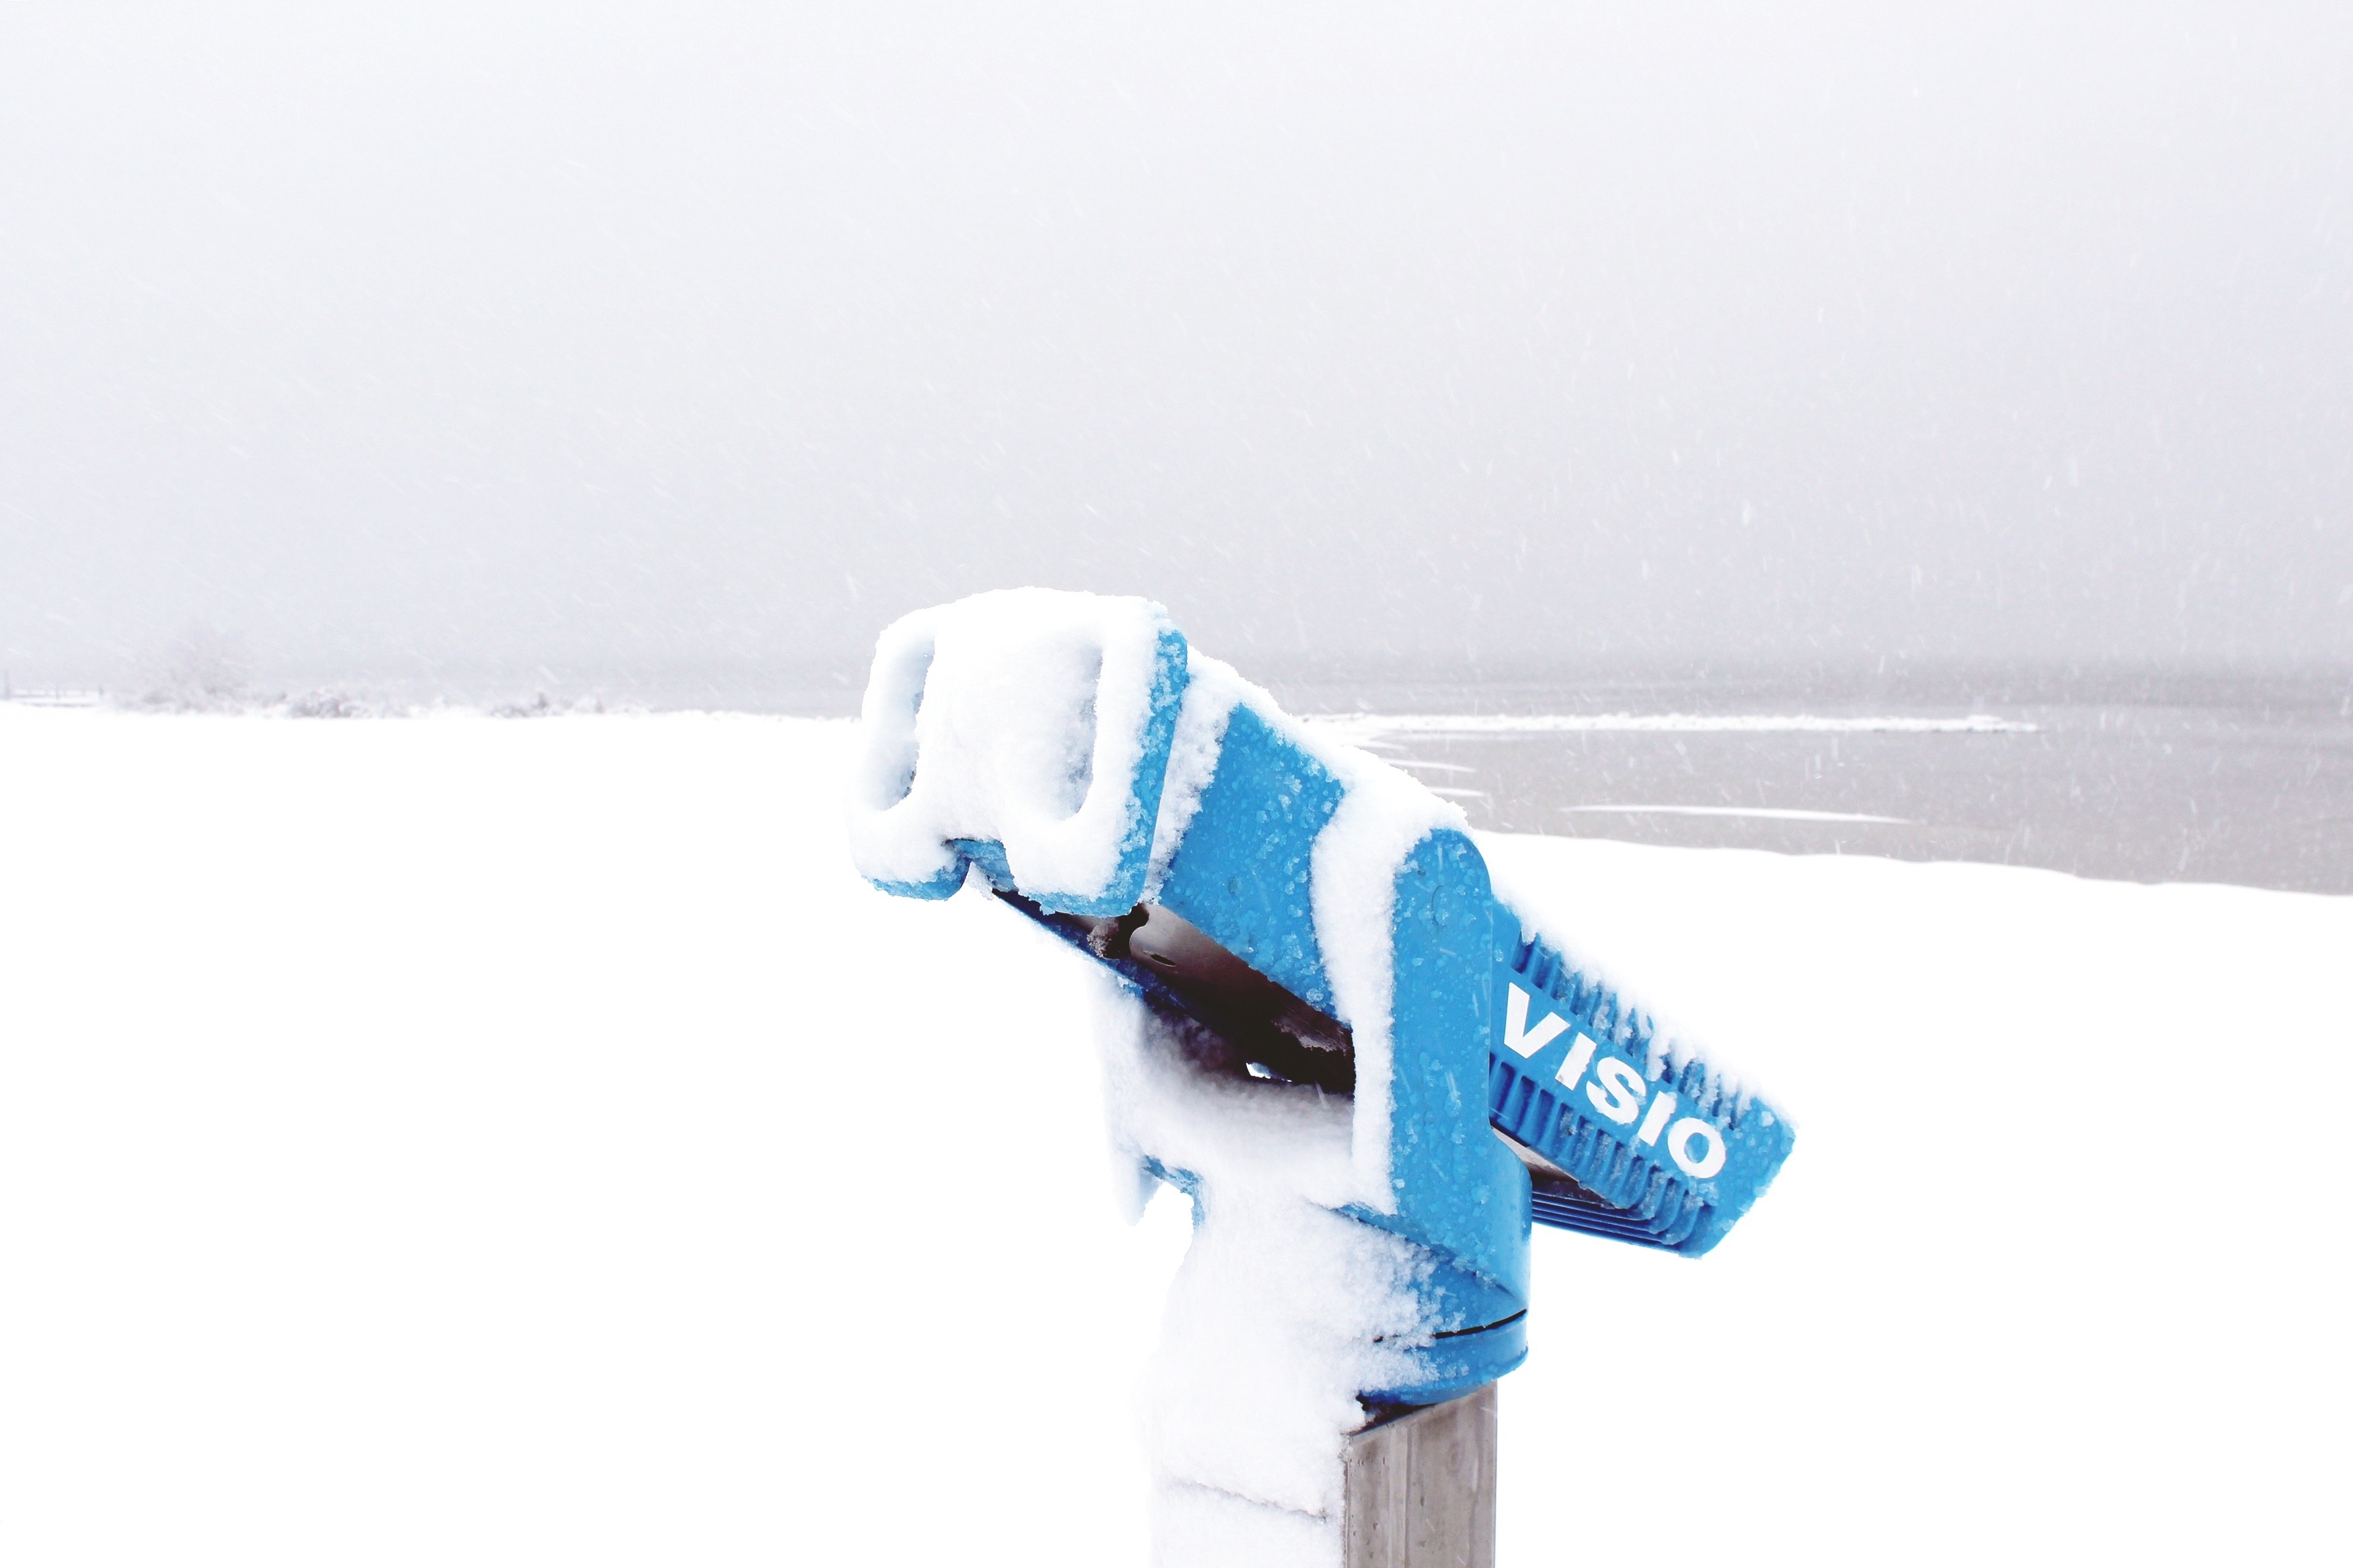
hand, nature, snow, cold, winter, white, lake, view, ice, telescope, metal, snowy, frozen, rest, snowfall, stainless steel, close up, product, grey, bank, still, winter dream, wintry, winter magic, atmospheric, binoculars, winter mood, snow magic, winter picture, periscope, ice and snow